Hans Wassard

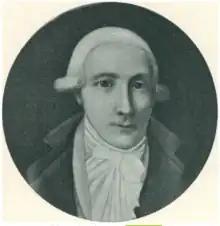
Hans Wassard

Hans Wassard (11 November 1756 29 October 1839) was a Danish merchant, landowner and one of Copenhagen's 32 Men. He invested in a number of privateer ships during the Gunboat War. He owned Marienlyst Manor at Vordingborg.